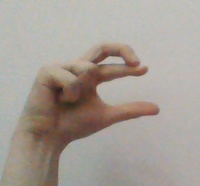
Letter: thal